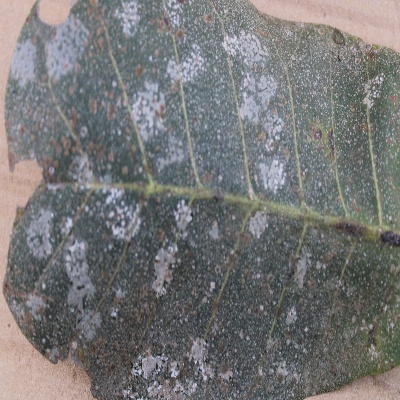
Crop: Cashew
Condition: red rust